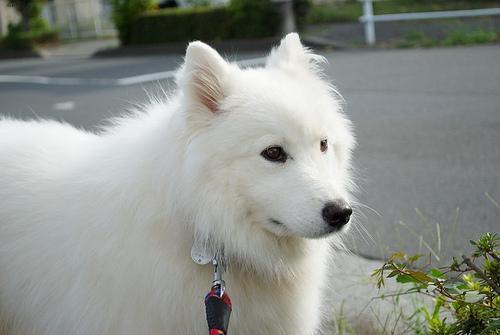
samoyed